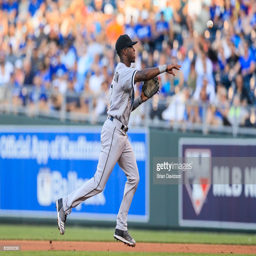
# makes a play to first against sports team during the game .